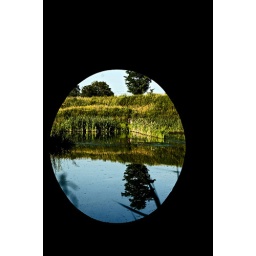
Underneath a old train bridge in Pyskowice Slask, Poland